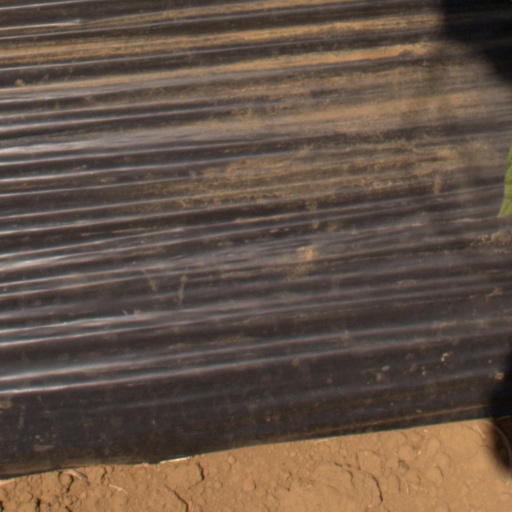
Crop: Jerusalem artichoke